Mount Kinesava

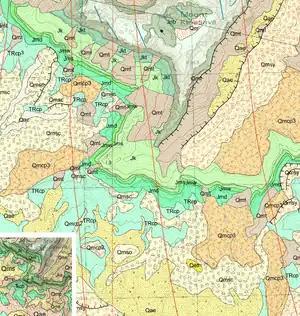
Mt. Kinesava geologic map

Stratification of sandstone deposits from vast dune fields laid down 175 to 200 million years ago can be seen exposed on the south aspect of the mountain. The uppermost 1,500 feet of this mountain is composed of light-colored Jurassic Navajo Sandstone. Below that layer is deep-red sandstone of the Kayenta Formation, probably best known for its dinosaur tracks, overlying the Springdale Sandstone Member. Continuing lower are the Whitmore Point Member and Dinosaur Canyon Member of the Moenave Formation. Near the base is the Petrified Forest Member of the Chinle Formation, surrounded by landslide deposits.